History of political Catalanism

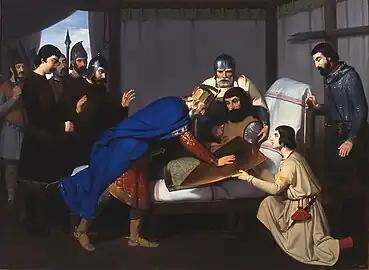
Claudi Lorenzale’s historical painting (1843–1844) depicting the legend of the four blood bars of the County of Barcelona’s coat of arms.

This period saw the emergence of a dual Catalan-Spanish identity, encapsulated in the phrase "Spain is the nation, Catalonia is the homeland." The newspaper "El Nuevo Vapor" in 1836 highlighted Catalans' pride in belonging to Spain while emphasizing their attachment to Catalonia. Catalanist priest Jaume Collell later attributed this dual identity to the Peninsular War, noting both unprecedented Spanish unity and a strong regional particularism. Anguera similarly observes that the war fostered solidarity with Spain while proving Catalans' self-reliance.